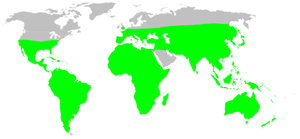
Les Sparassidae sont une famille d'araignées aranéomorphes.